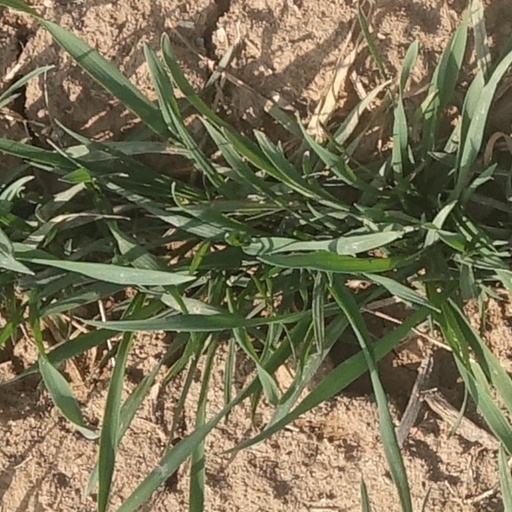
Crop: wheat